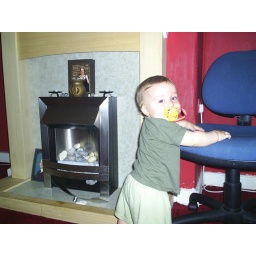
He tries to climb up everything, he was trying to get at the computer desk in this one